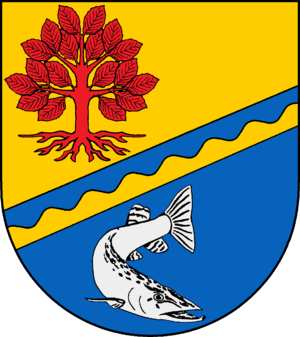
Kükels
Coat of arms of Kükels
Kükels er en by og en kommune i det nordlige Tyskland, beliggende i Amt Leezen under Kreis Segeberg. Kreis Segeberg ligger i den sydøstlige del af delstaten Slesvig-Holsten.